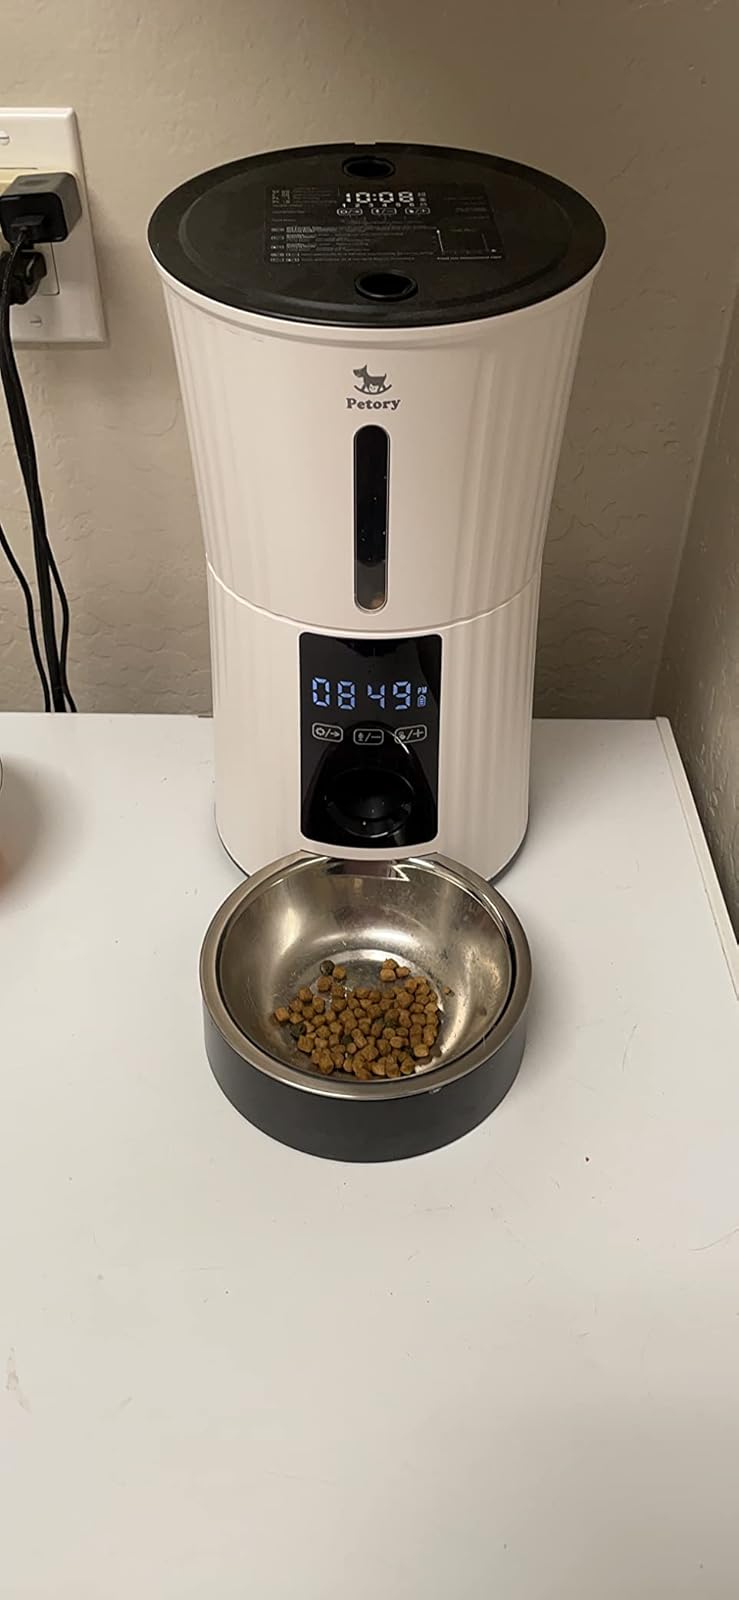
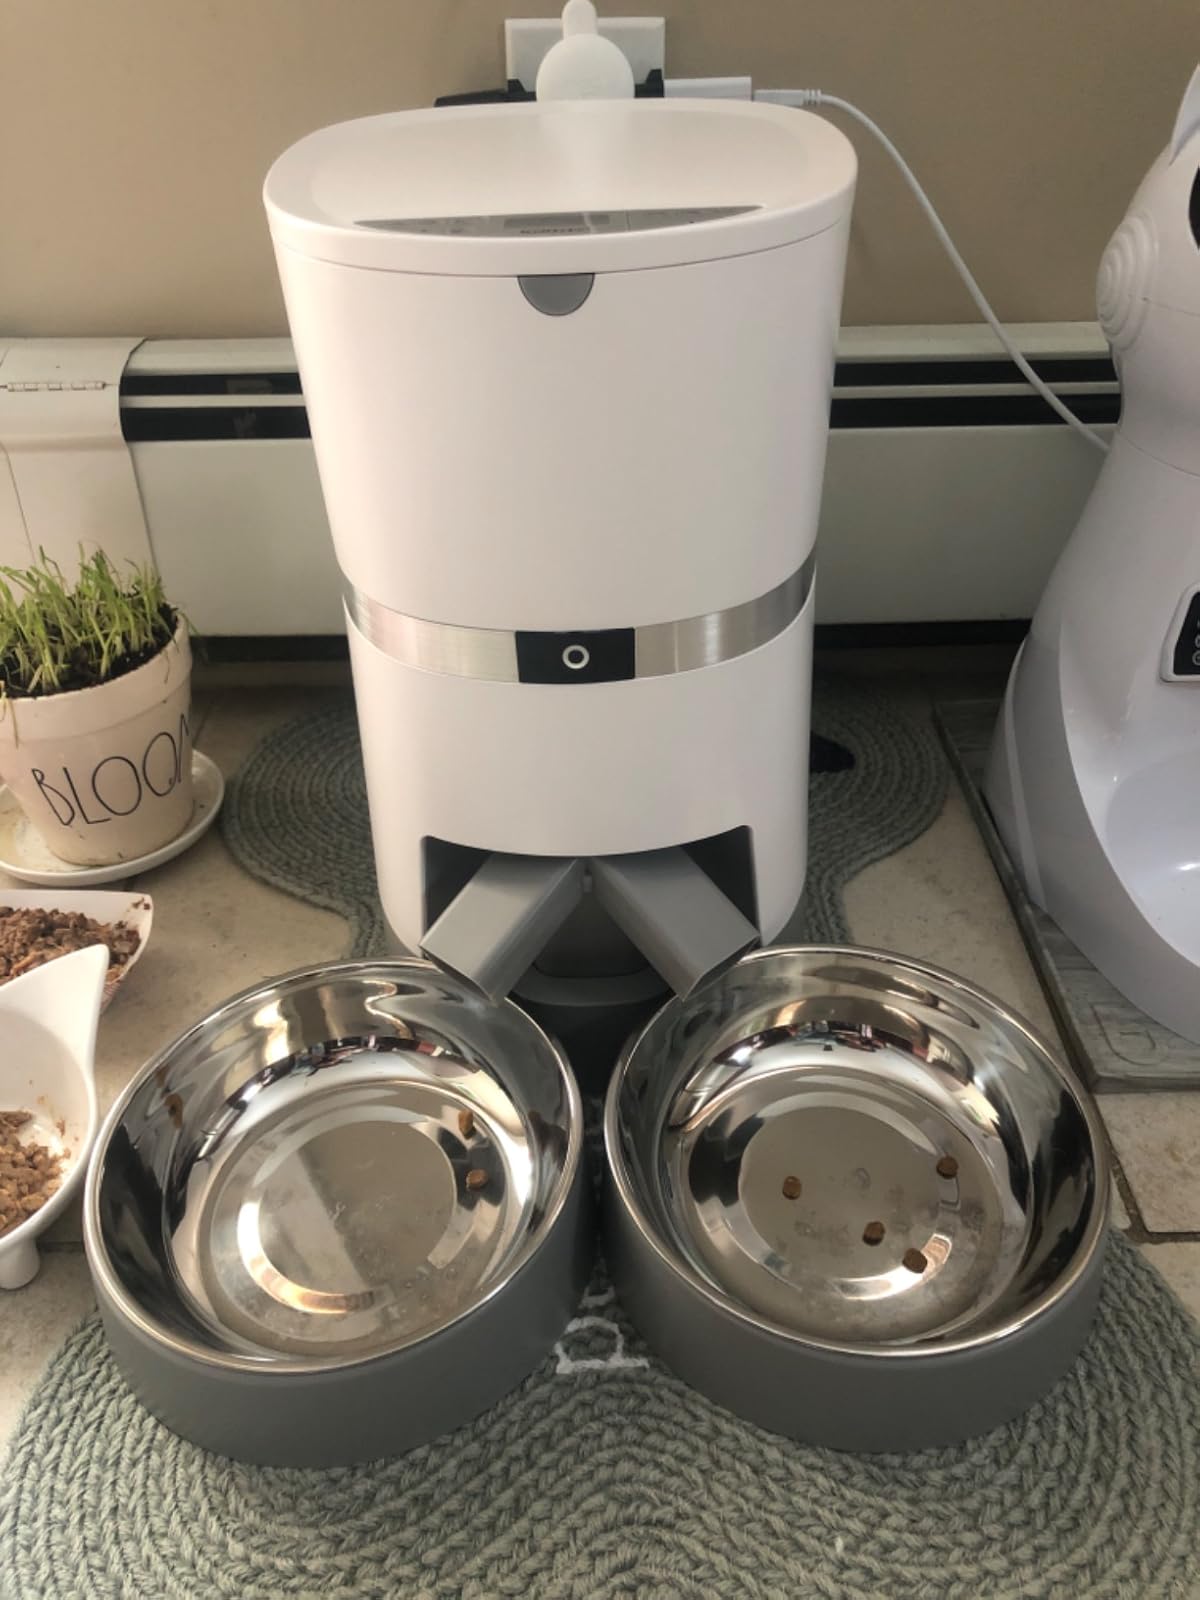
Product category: items_feeder
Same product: no